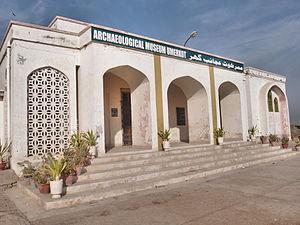
Les villes du Pakistan regroupent au total environ 76 millions d'habitants en 2017, soit 36 % de la population de ce pays d'Asie du Sud selon le Bureau pakistanais des statistiques. Dix d'entre elles dépassent le million d'habitants, et la plus grande, Karachi, est l'une des plus grandes mégapoles du monde, avec près de quinze millions d'habitants. En dehors de celle-ci, la majorité des grandes villes se situent dans le nord de la province du Pendjab, partie la plus urbanisée du pays.